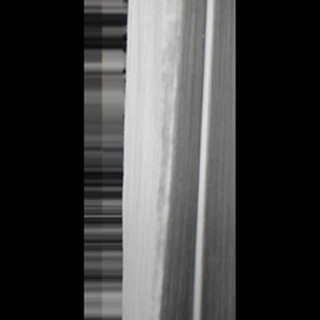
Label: sugarcane_yellow_leaf_disease